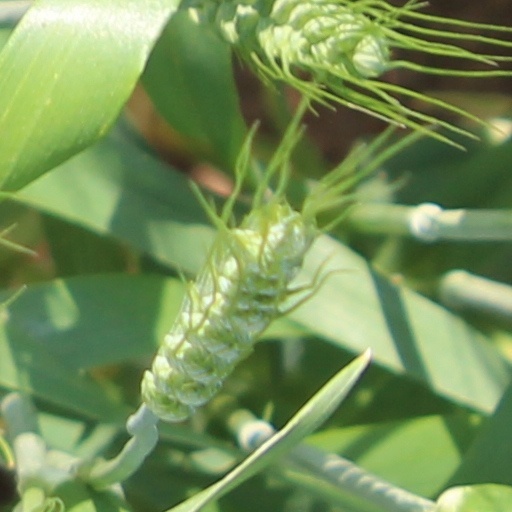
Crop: wheat